Garden Club of America

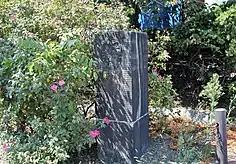
Garden Club of America entrance marker on Georgia Avenue in Washington, D.C.

In 1935, Garden Club of America members representing chapters from across the U.S. experienced an exciting three-week tour of Japan’s most beautiful gardens. The invitation to visit came from Prince Iyesato Tokugawa, in his capacity as President of the America-Japan Society and founder of the Society for International Cultural Relations. The illustration to the right presents these members on their journey to Japan.